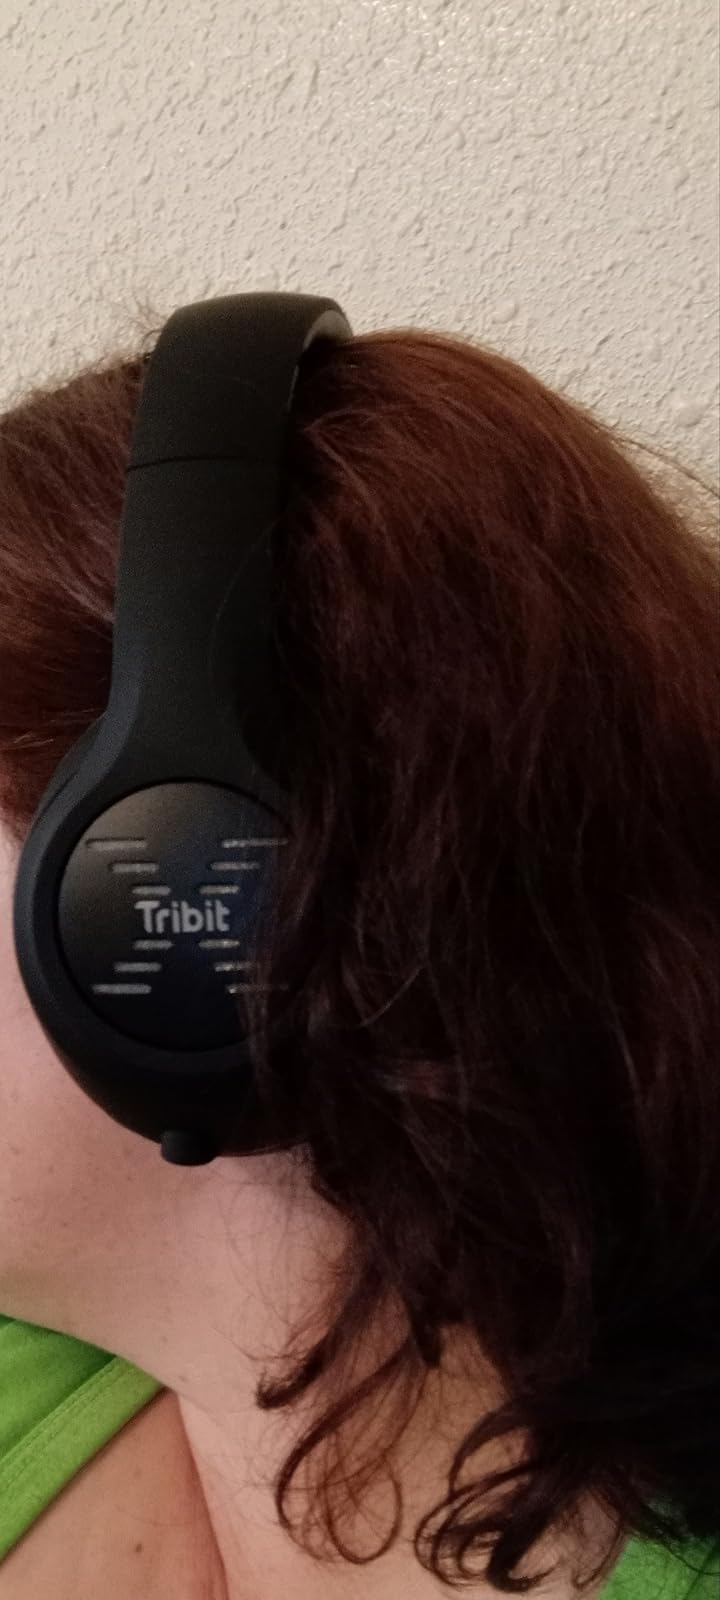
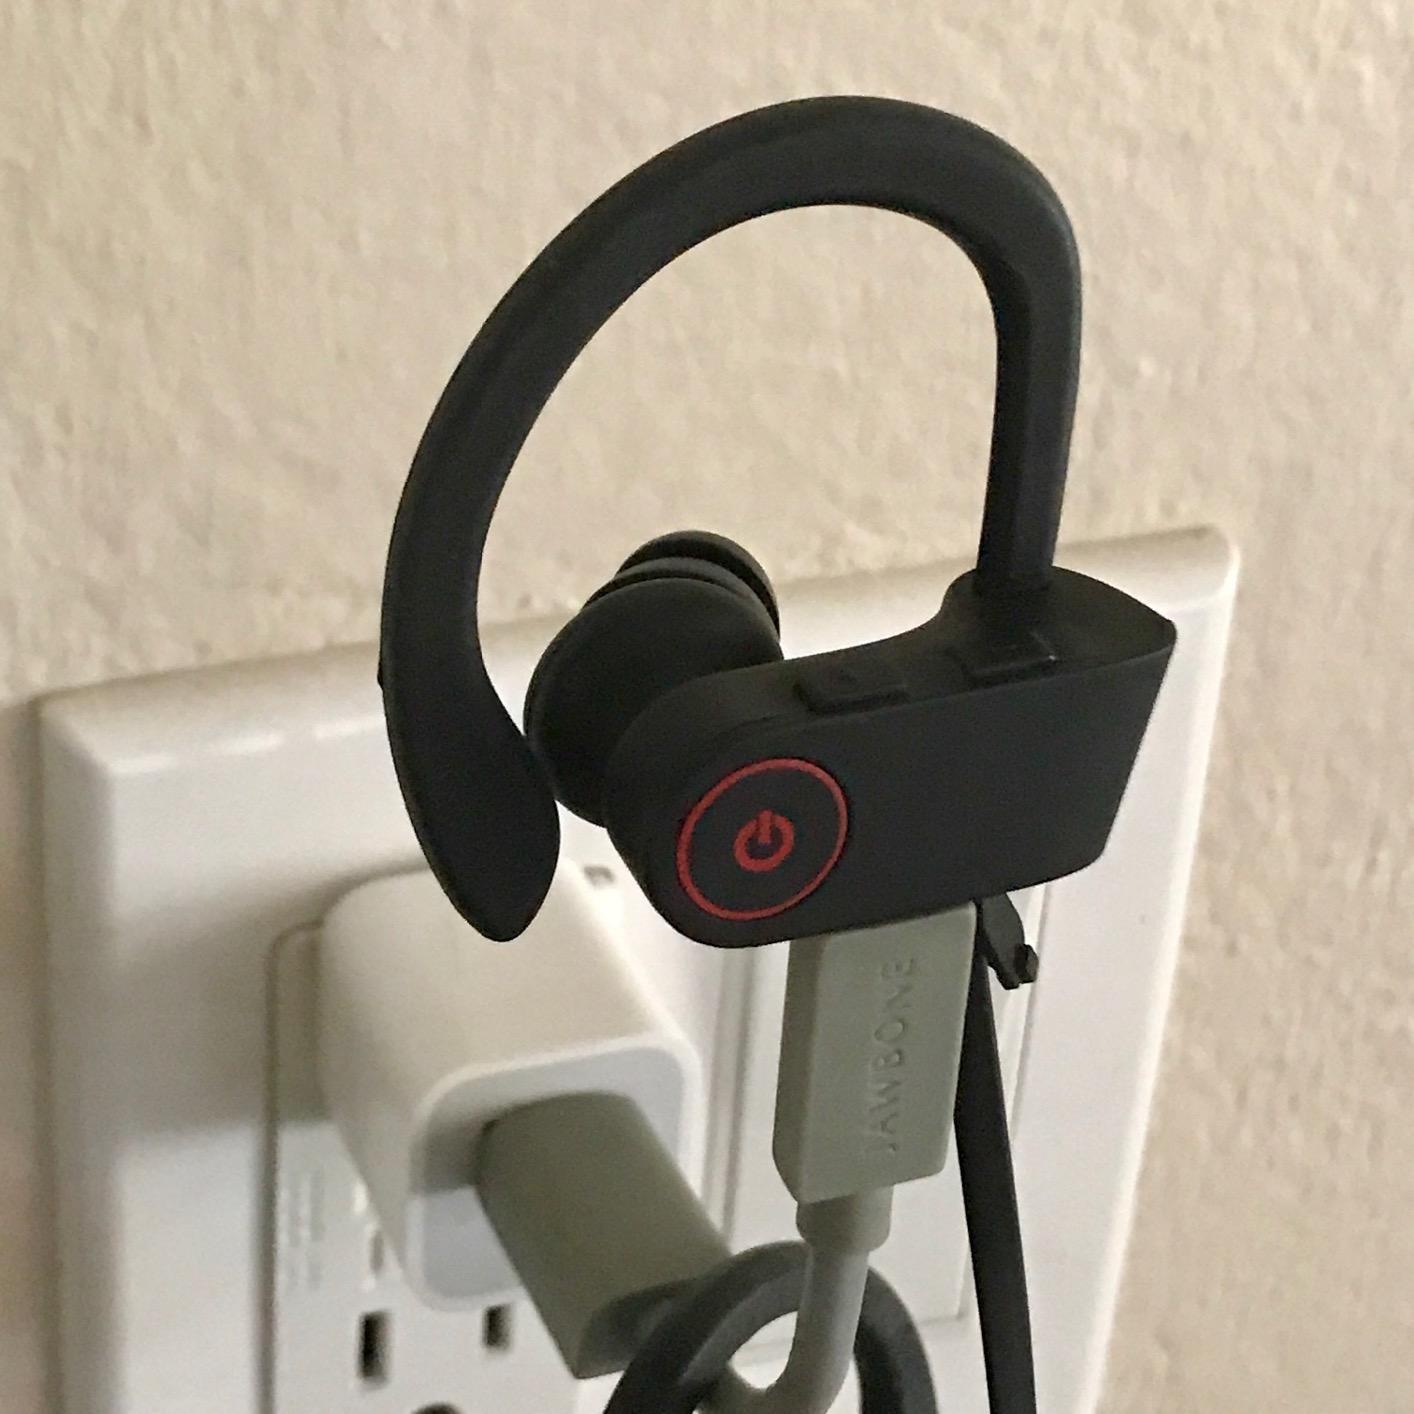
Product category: headphones
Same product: no